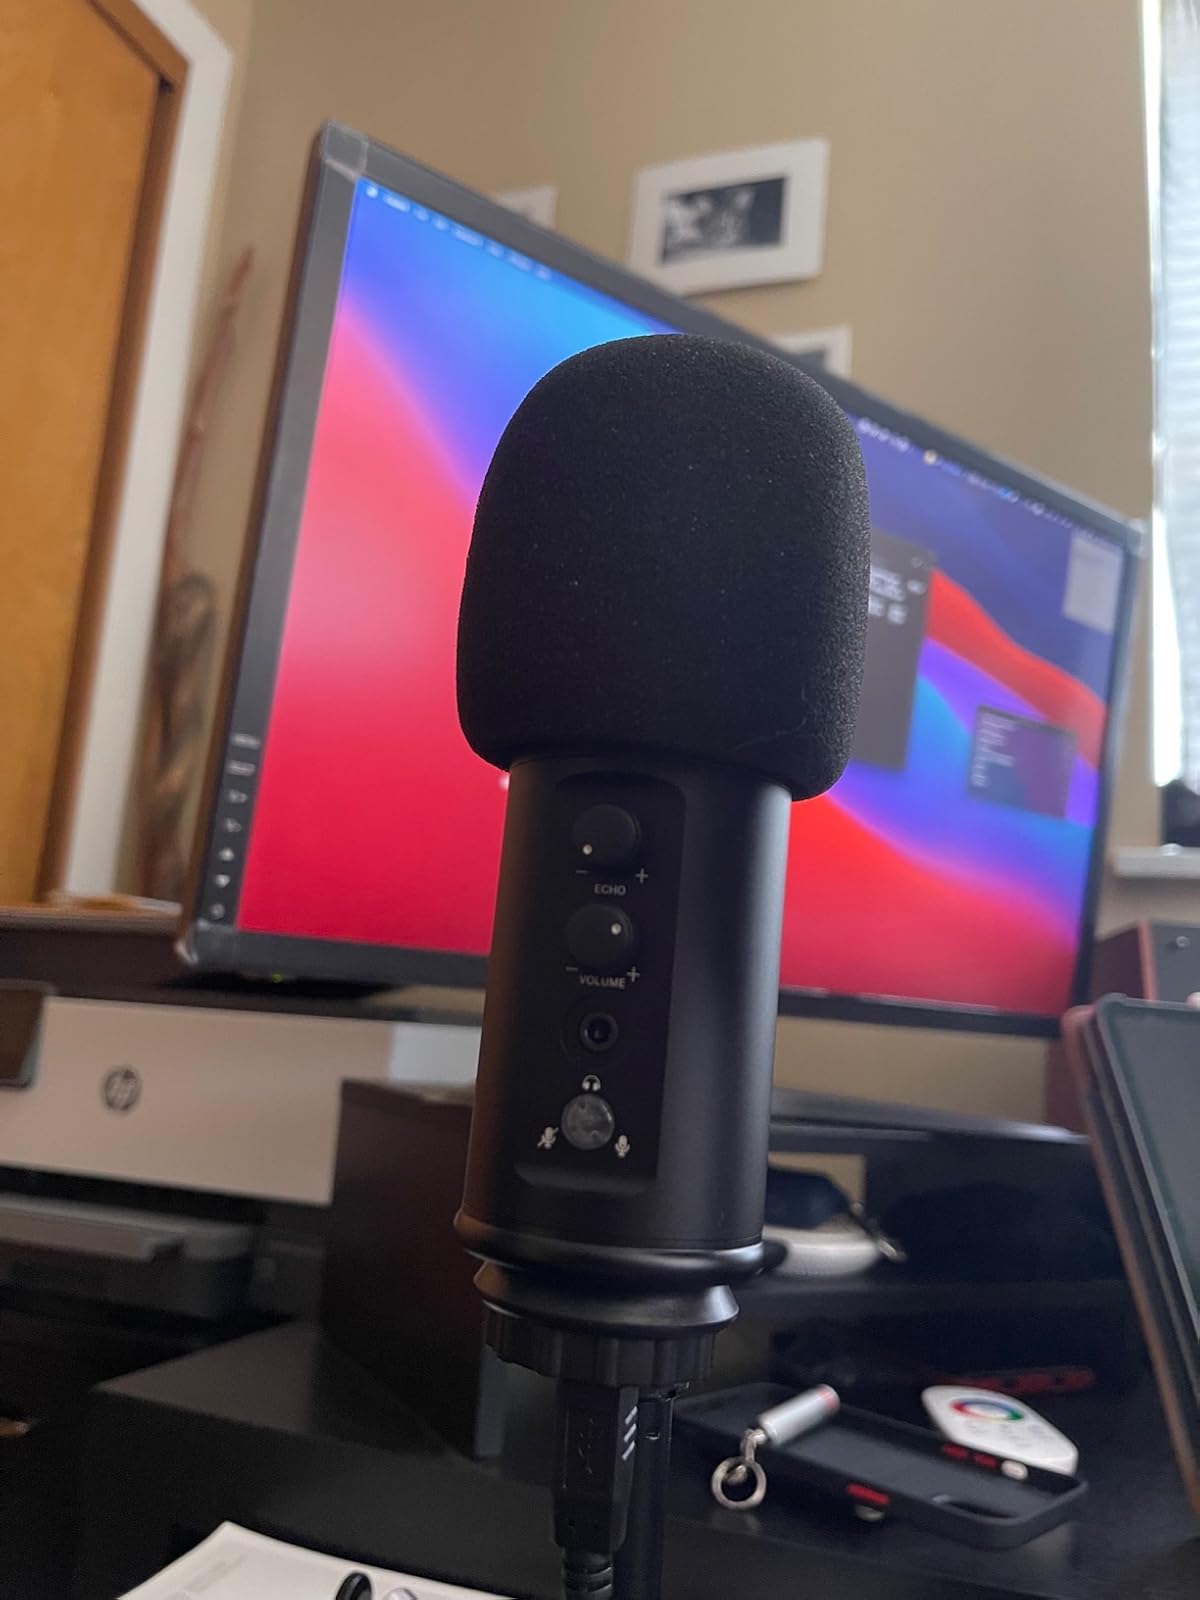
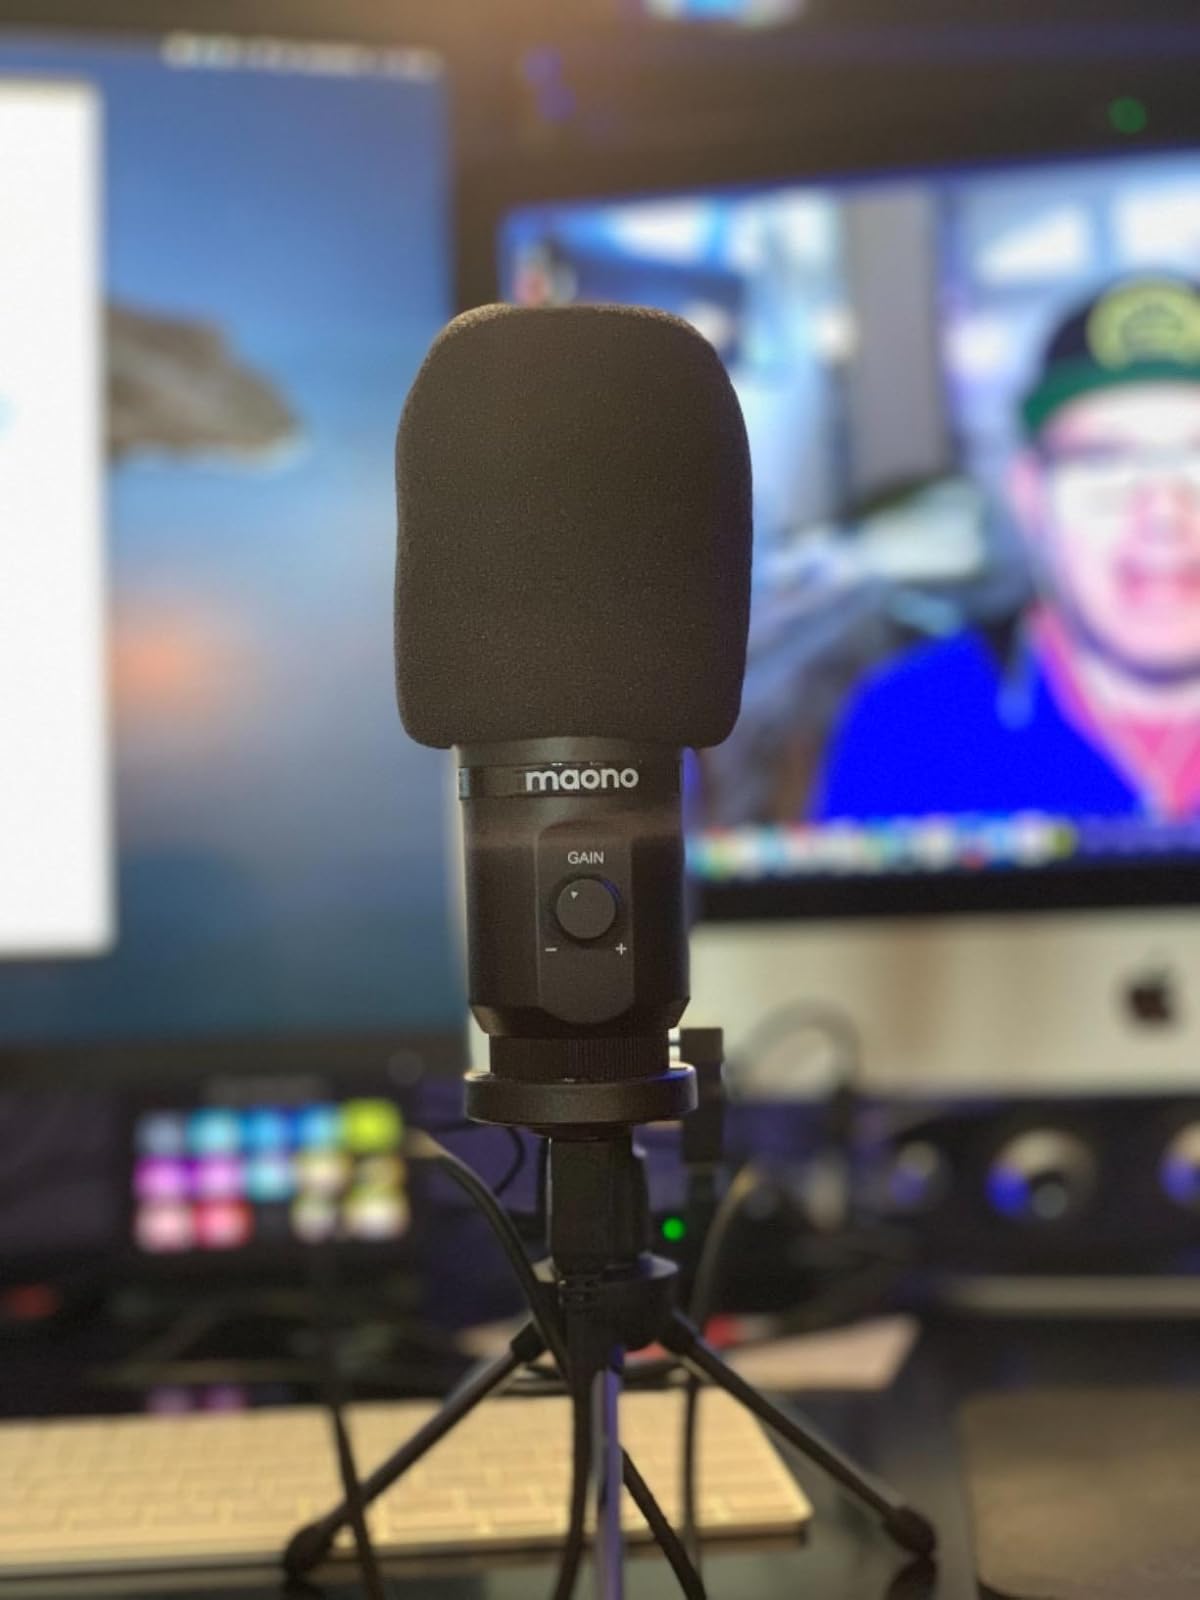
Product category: microphone
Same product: no